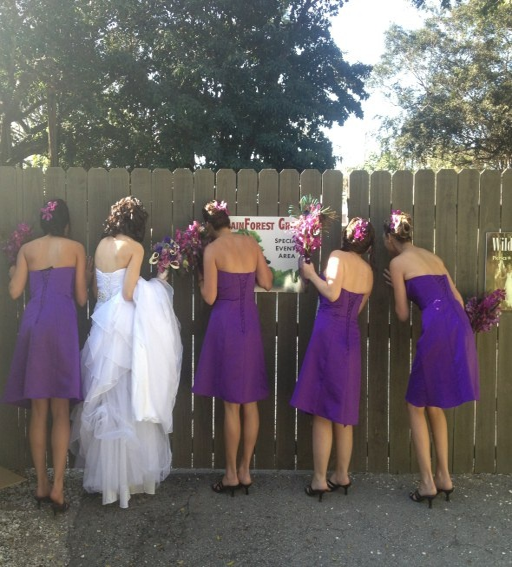
the girls taking a sneak peek of the wedding ceremony .